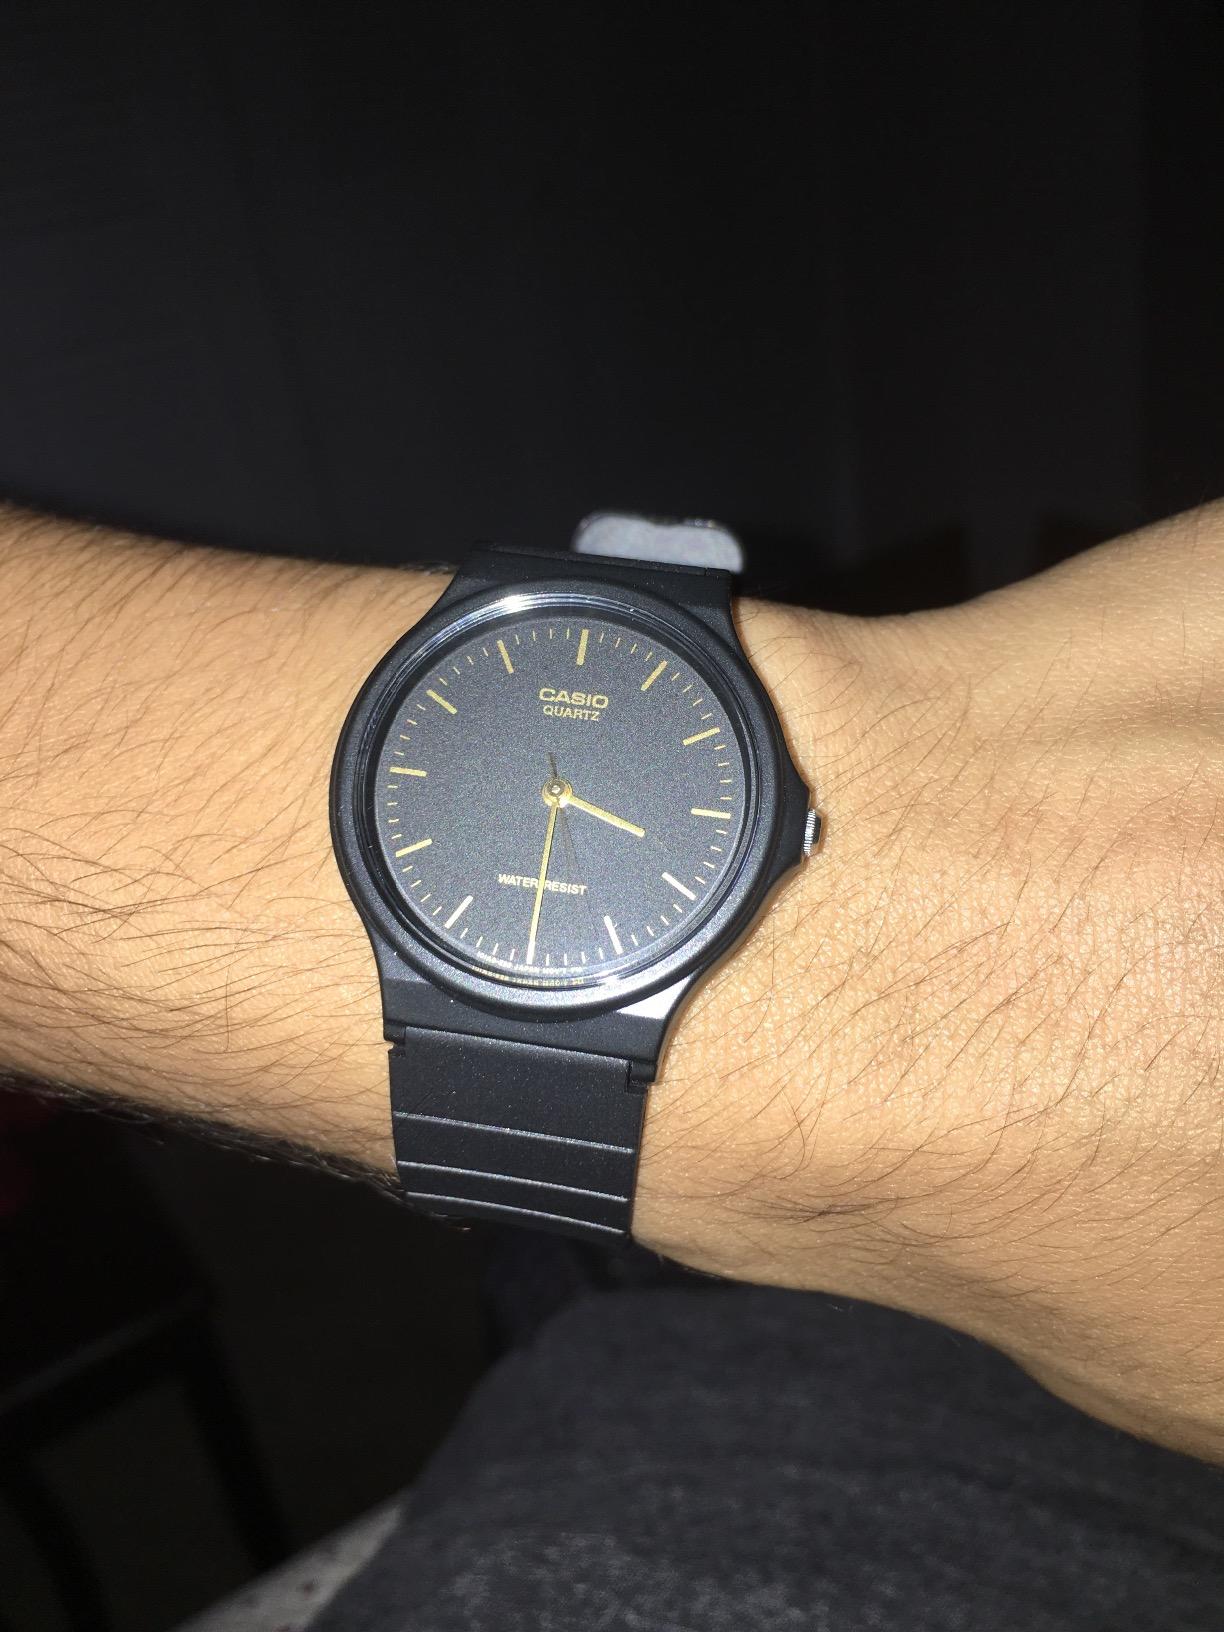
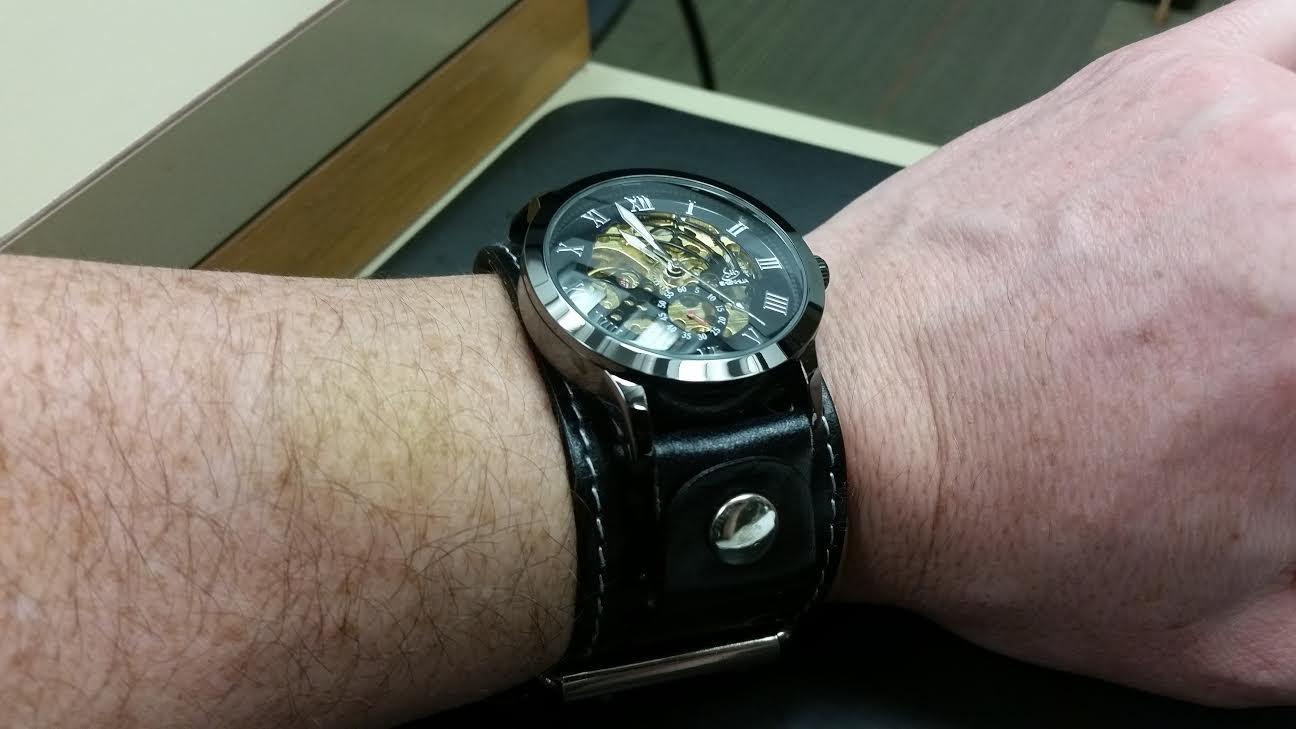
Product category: accessories_watch
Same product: no